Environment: real
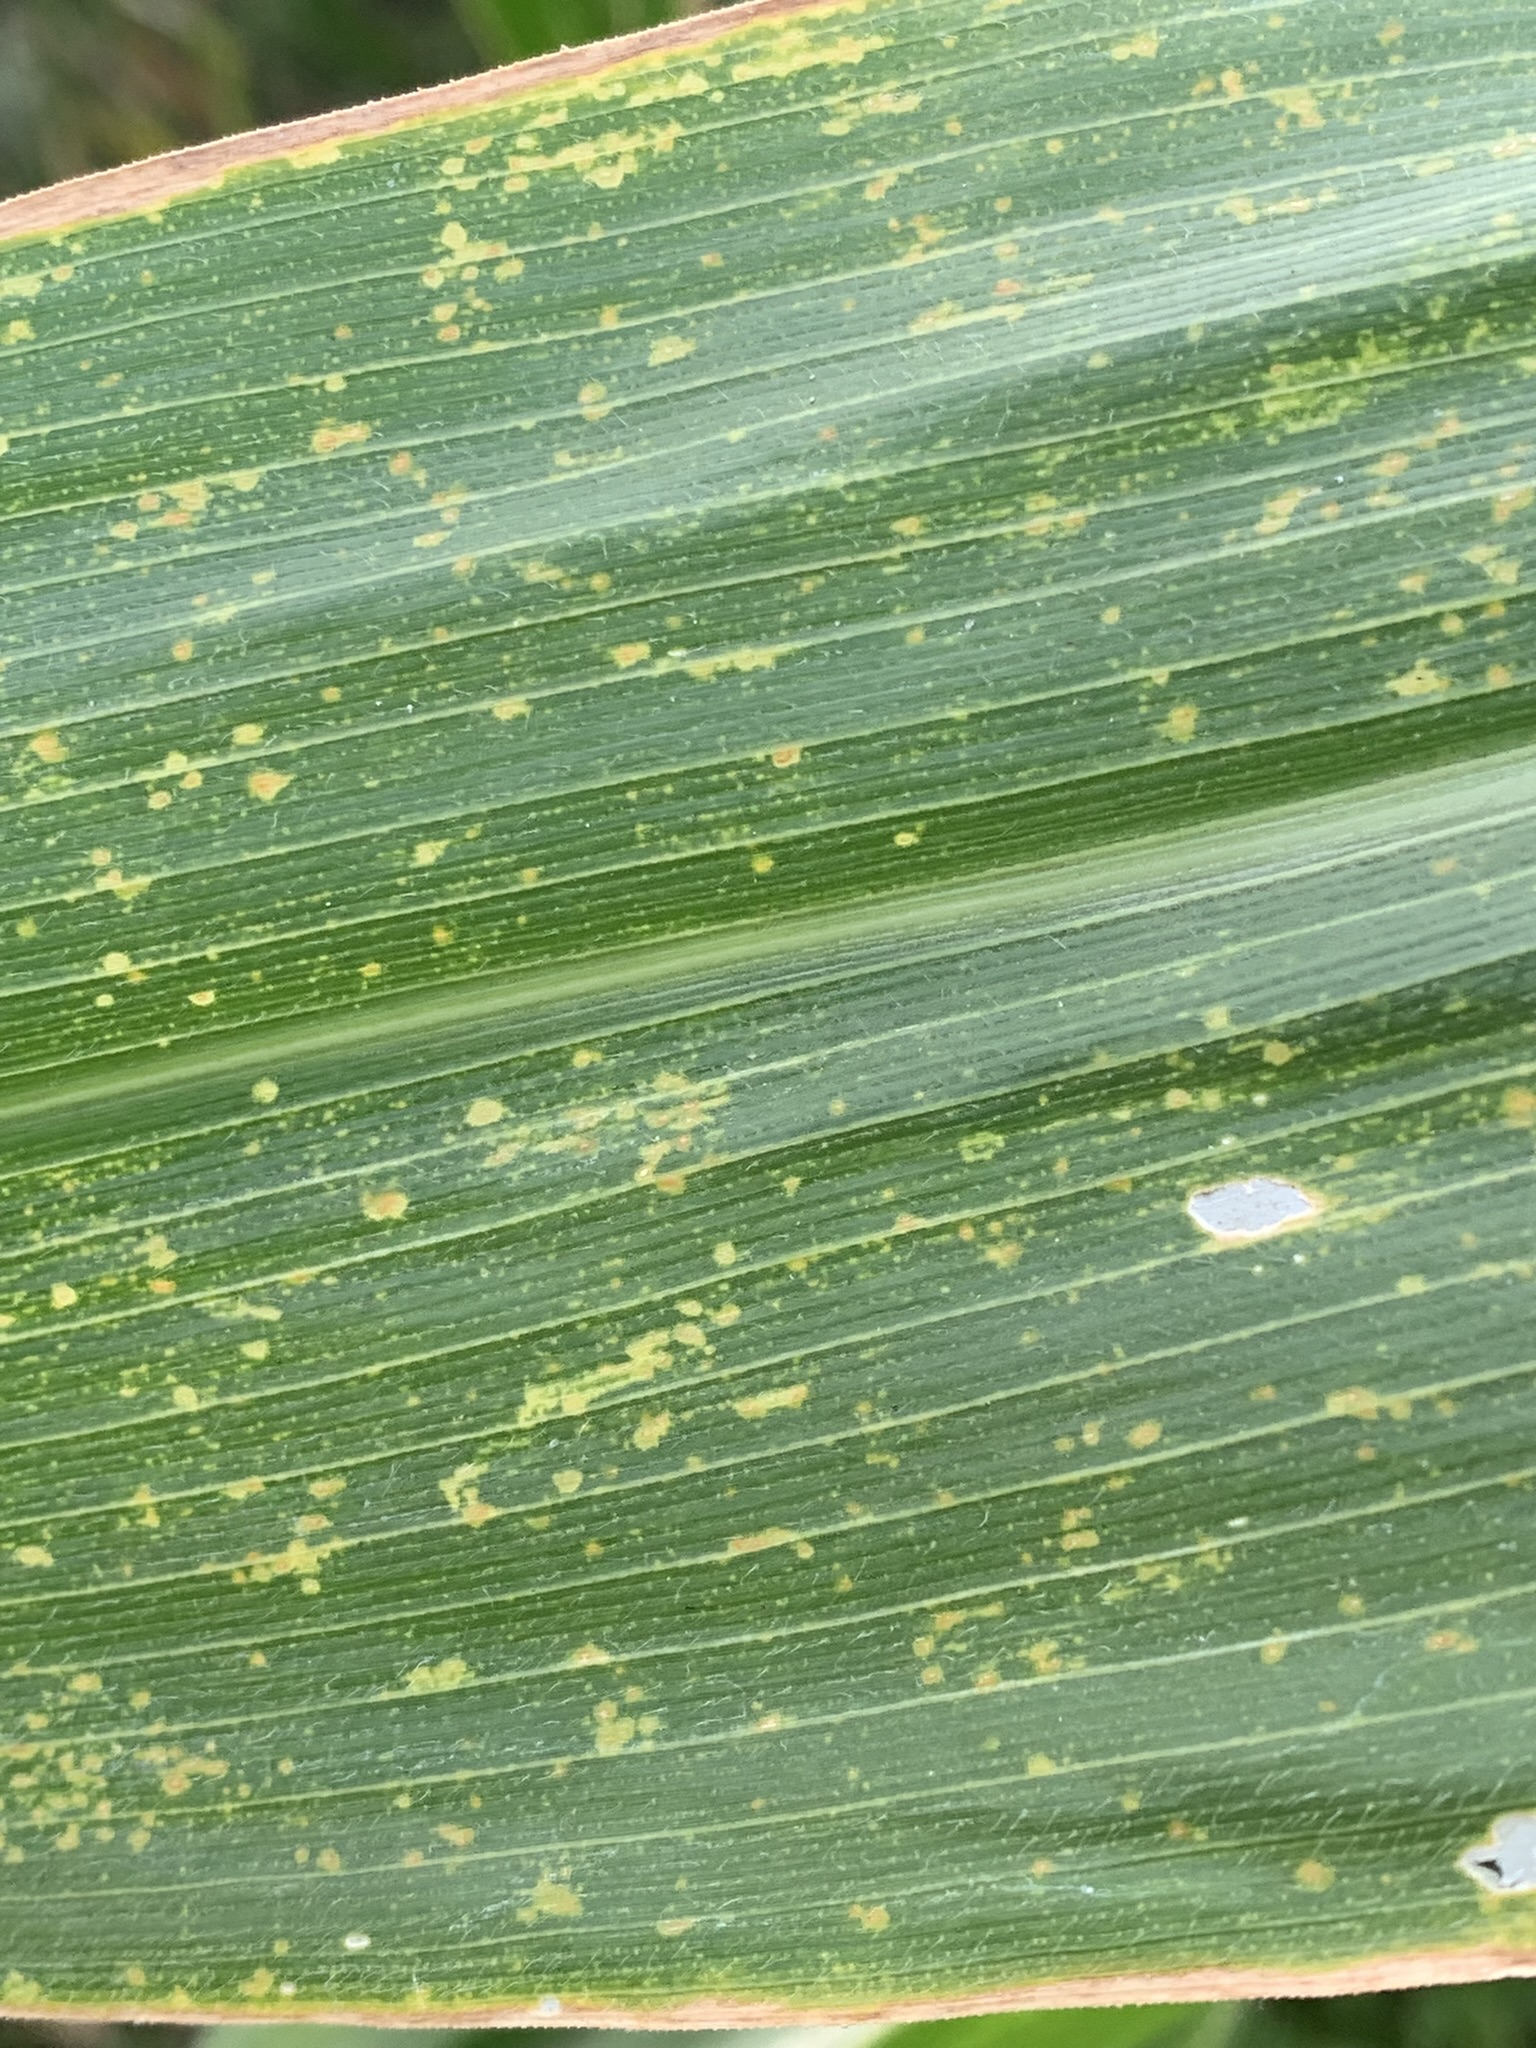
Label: lethal_necrosis